John O'Connor Power

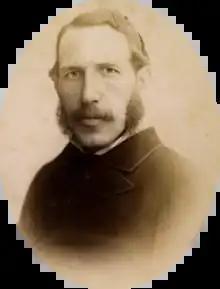

John O'Connor Power (13 February 1846 – 21 February 1919) was an Irish Fenian and a Home Rule League and Irish Parliamentary Party politician and as MP in the House of Commons of the United Kingdom of Great Britain and Ireland represented Mayo from June 1874 to 1885. From 1881, he practised as a barrister specialising in criminal law and campaigning for penal reform.